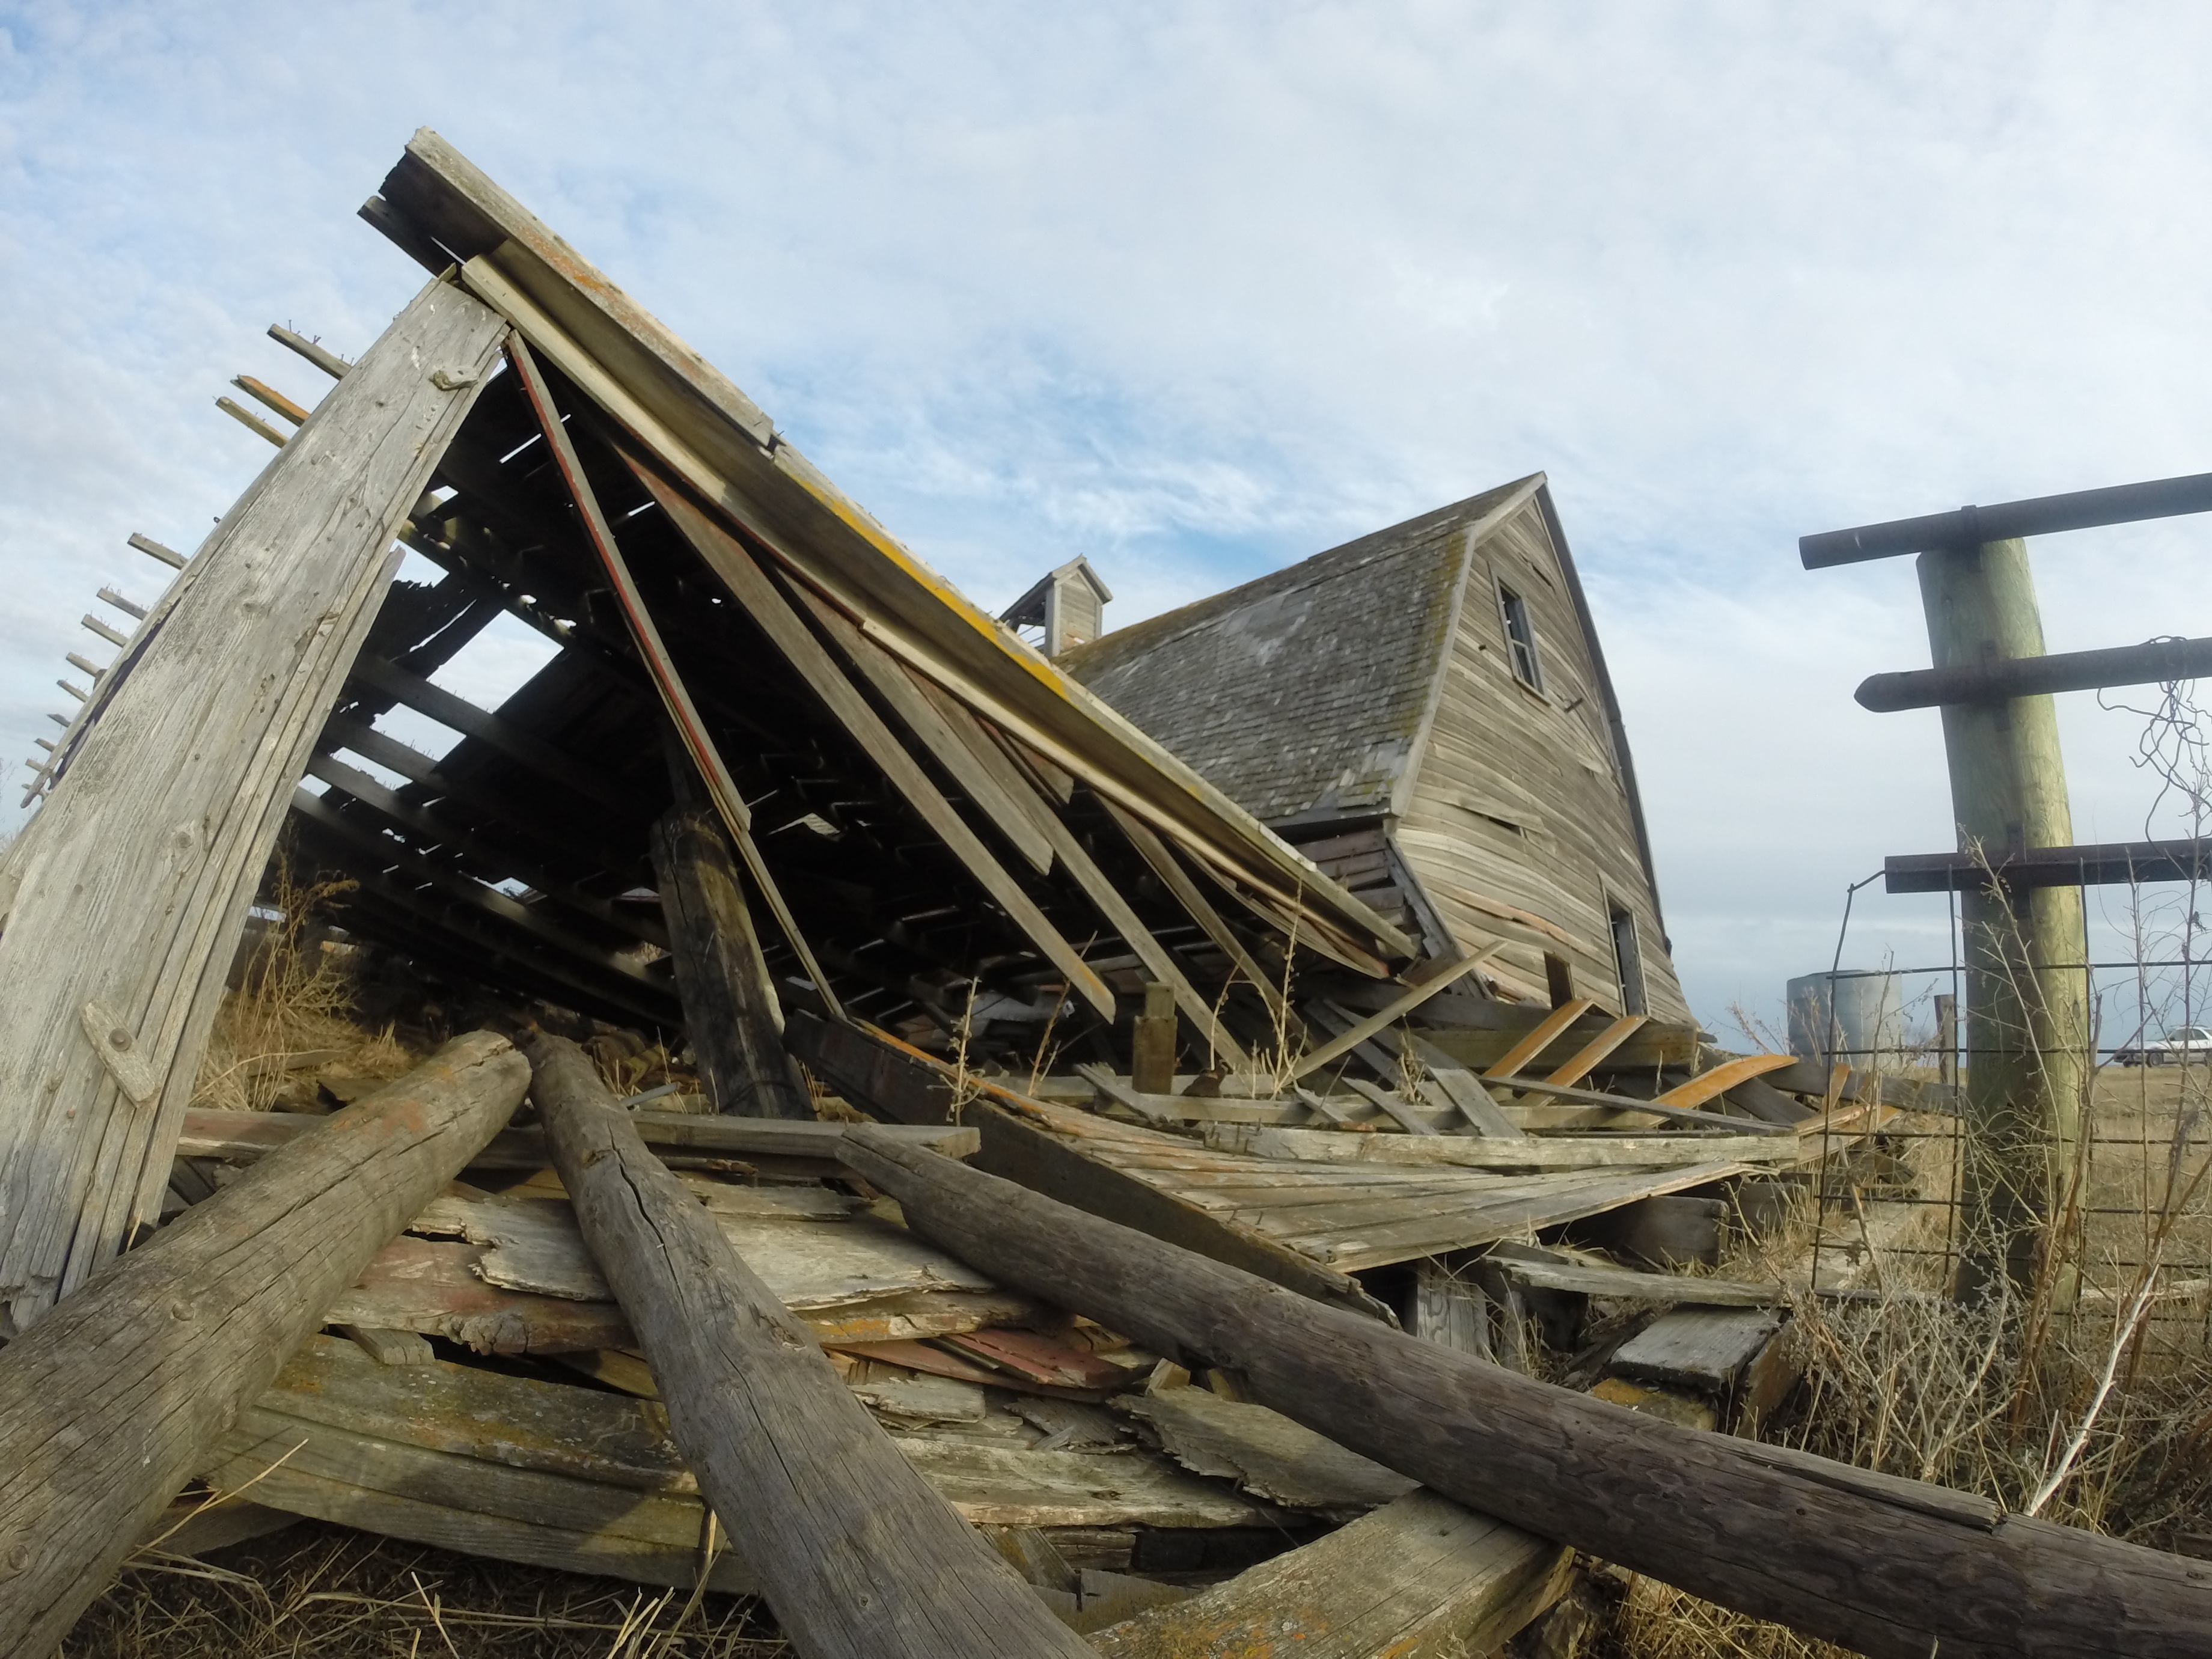
landscape, outdoor, cloud, structure, sky, wood, track, bridge, vintage, prairie, perspective, roof, building, old, country, rustic, rural, construction, vehicle, abandoned, historic, canada, dilapidated, wooden, school, dramatic, wide angle, saskatchewan